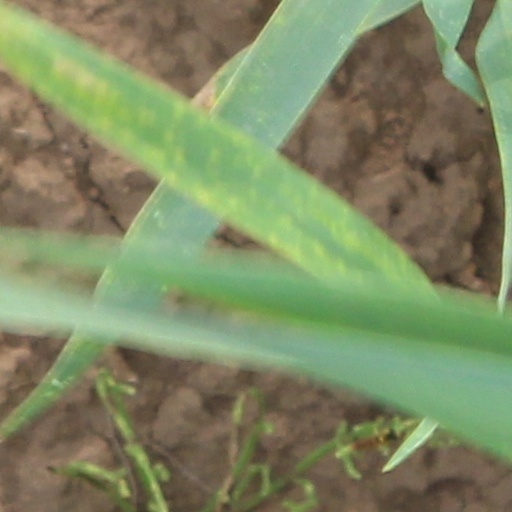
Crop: wheat